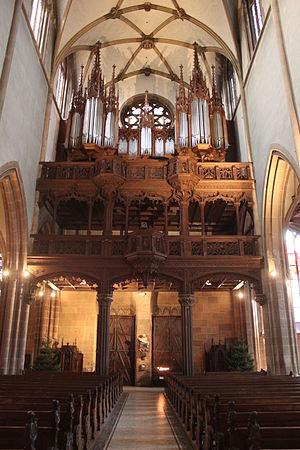
Thann, Haut-Rhin, Alsace, France